The Perfumed Garden

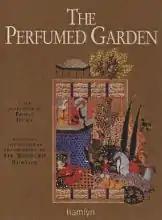
Cover of "The Perfumed Garden"

The Perfumed Garden of Sensual Delight ( "Al-rawḍ al-ʿāṭir fī nuzhaẗ al-ḫāṭir"), also known as the Arabic Kama Sutra, is a fifteenth-century Arabic sex manual and work of erotic literature by Muhammad ibn Muhammad al-Nefzawi, also known simply as "Nefzawi". It has been compared to the ancient Indian Kama Sutra.